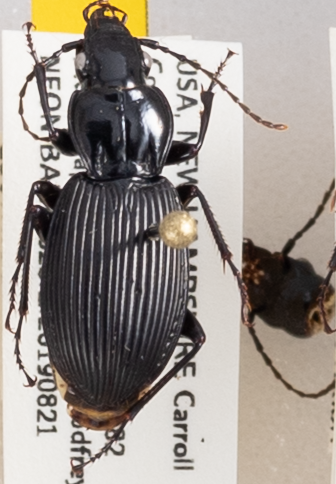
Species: Pterostichus lachrymosus
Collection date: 2019-08-21
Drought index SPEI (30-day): -0.554
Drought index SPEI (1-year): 0.9
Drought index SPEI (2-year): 0.71